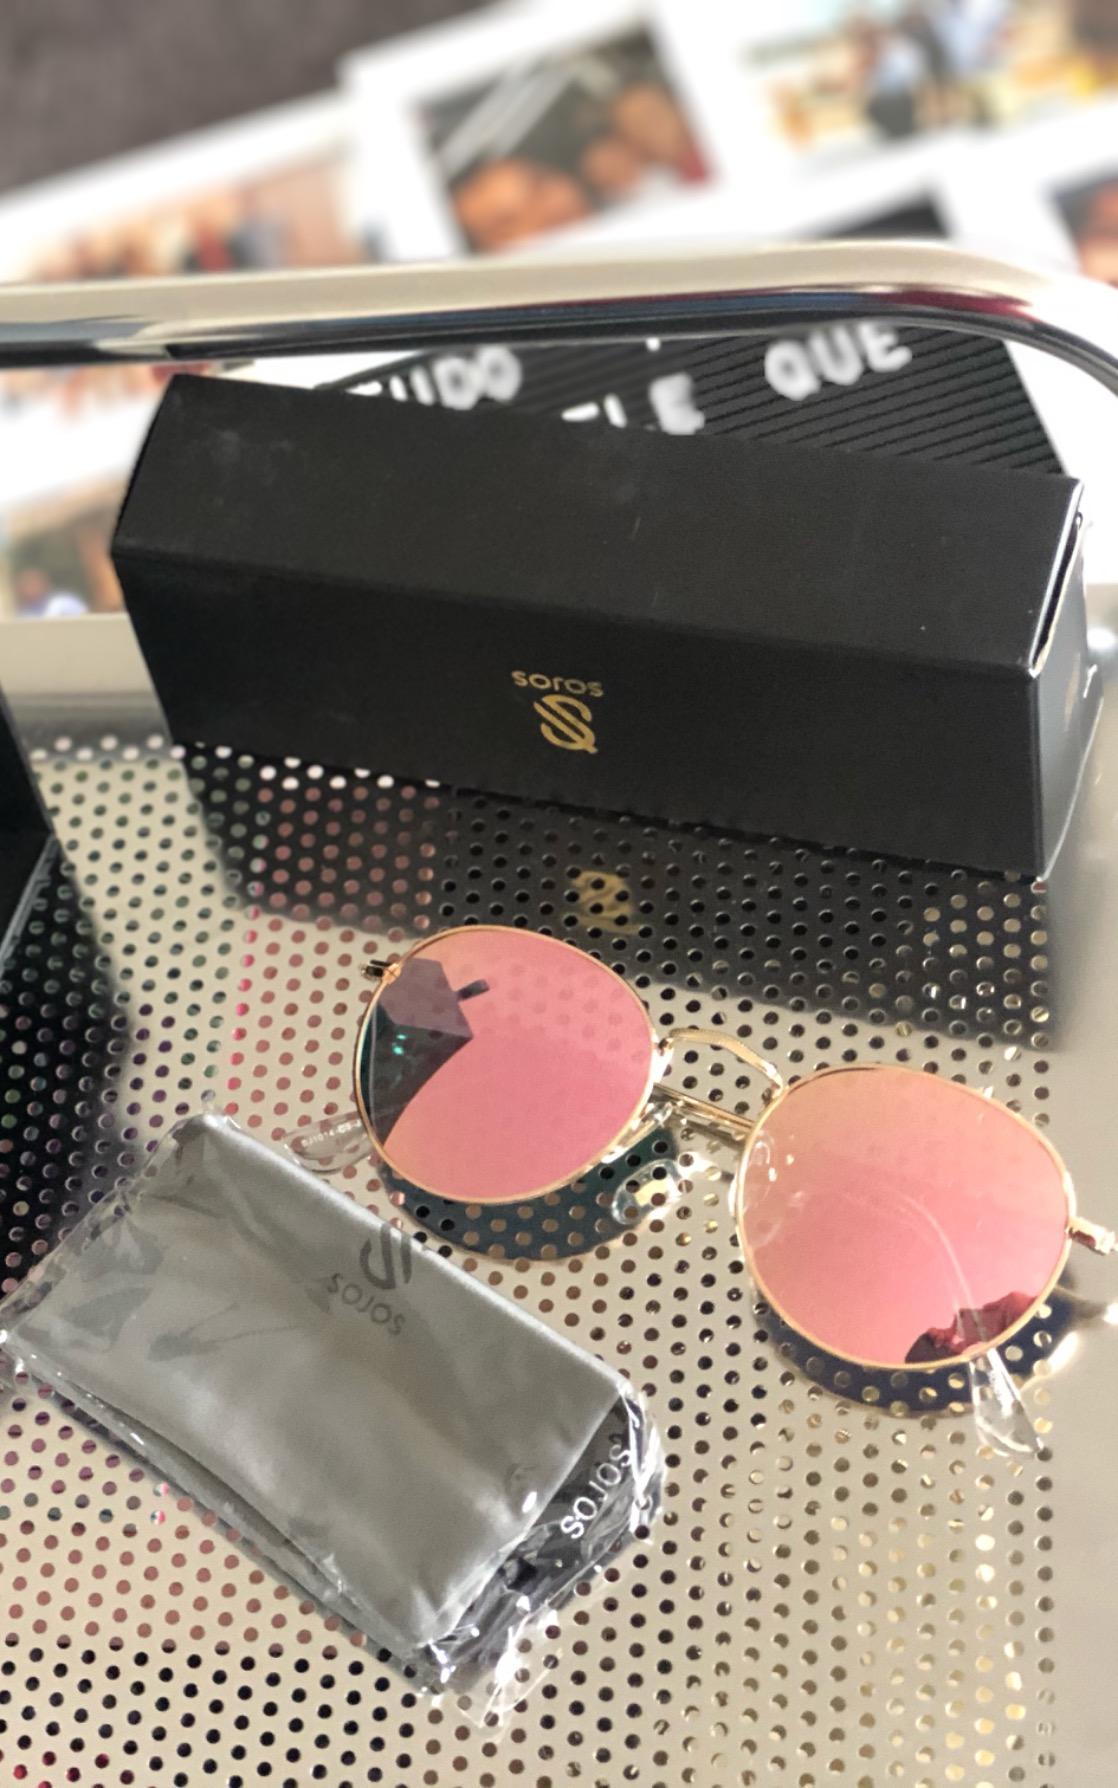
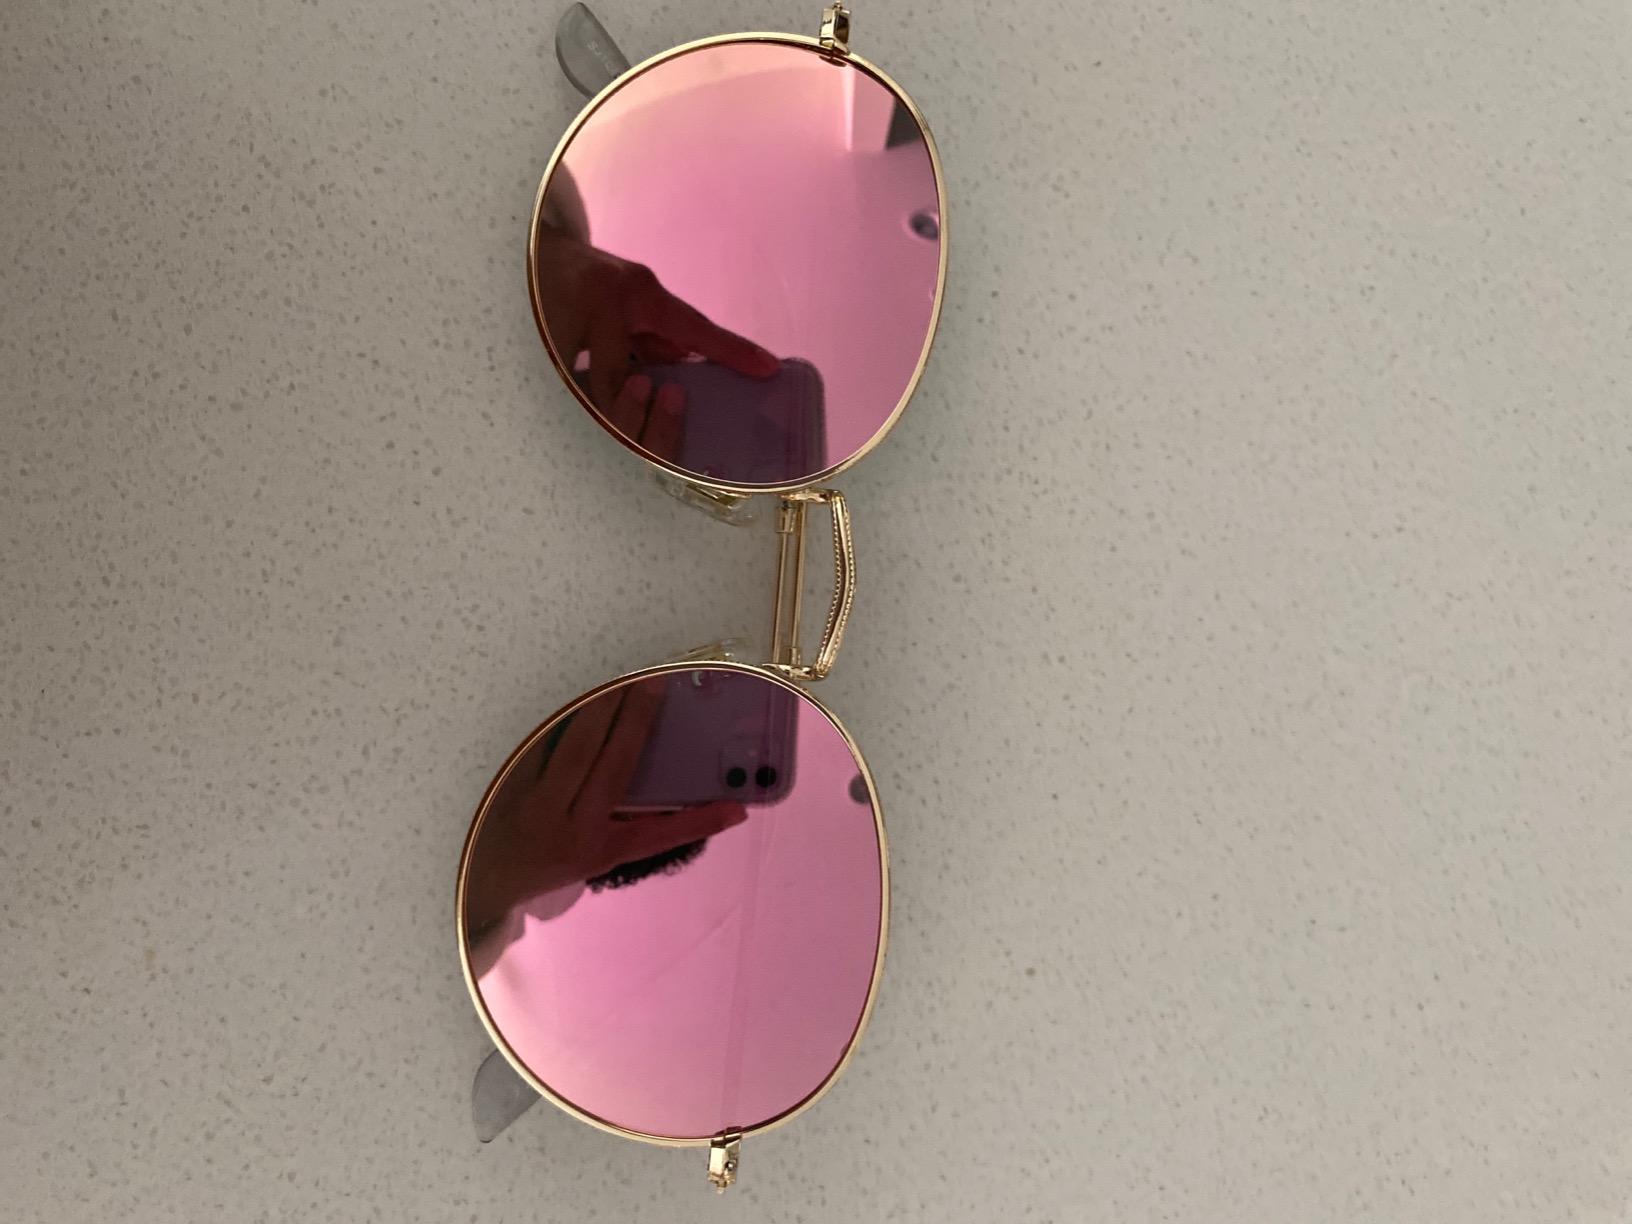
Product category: accessories_sunglasses
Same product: yes